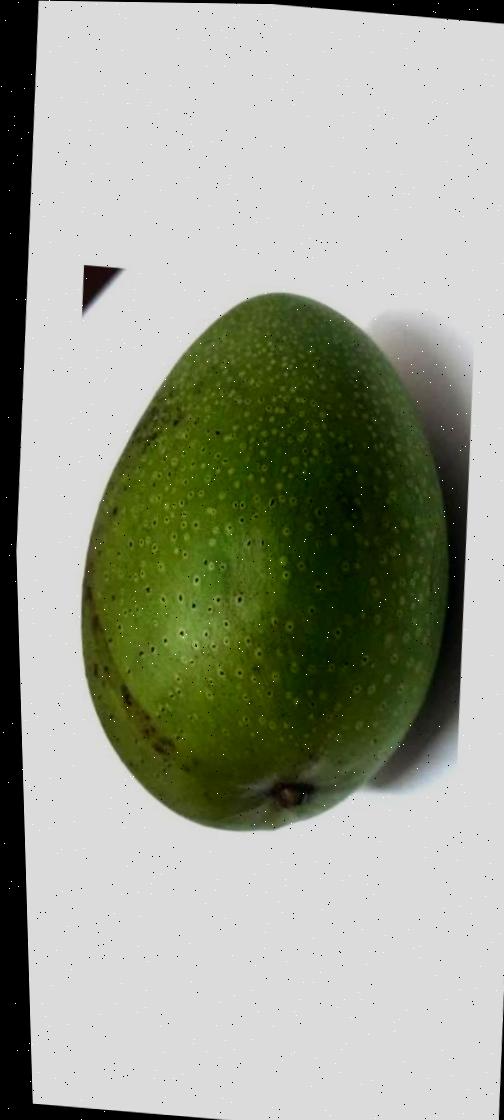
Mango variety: Ashshina Zhinuk